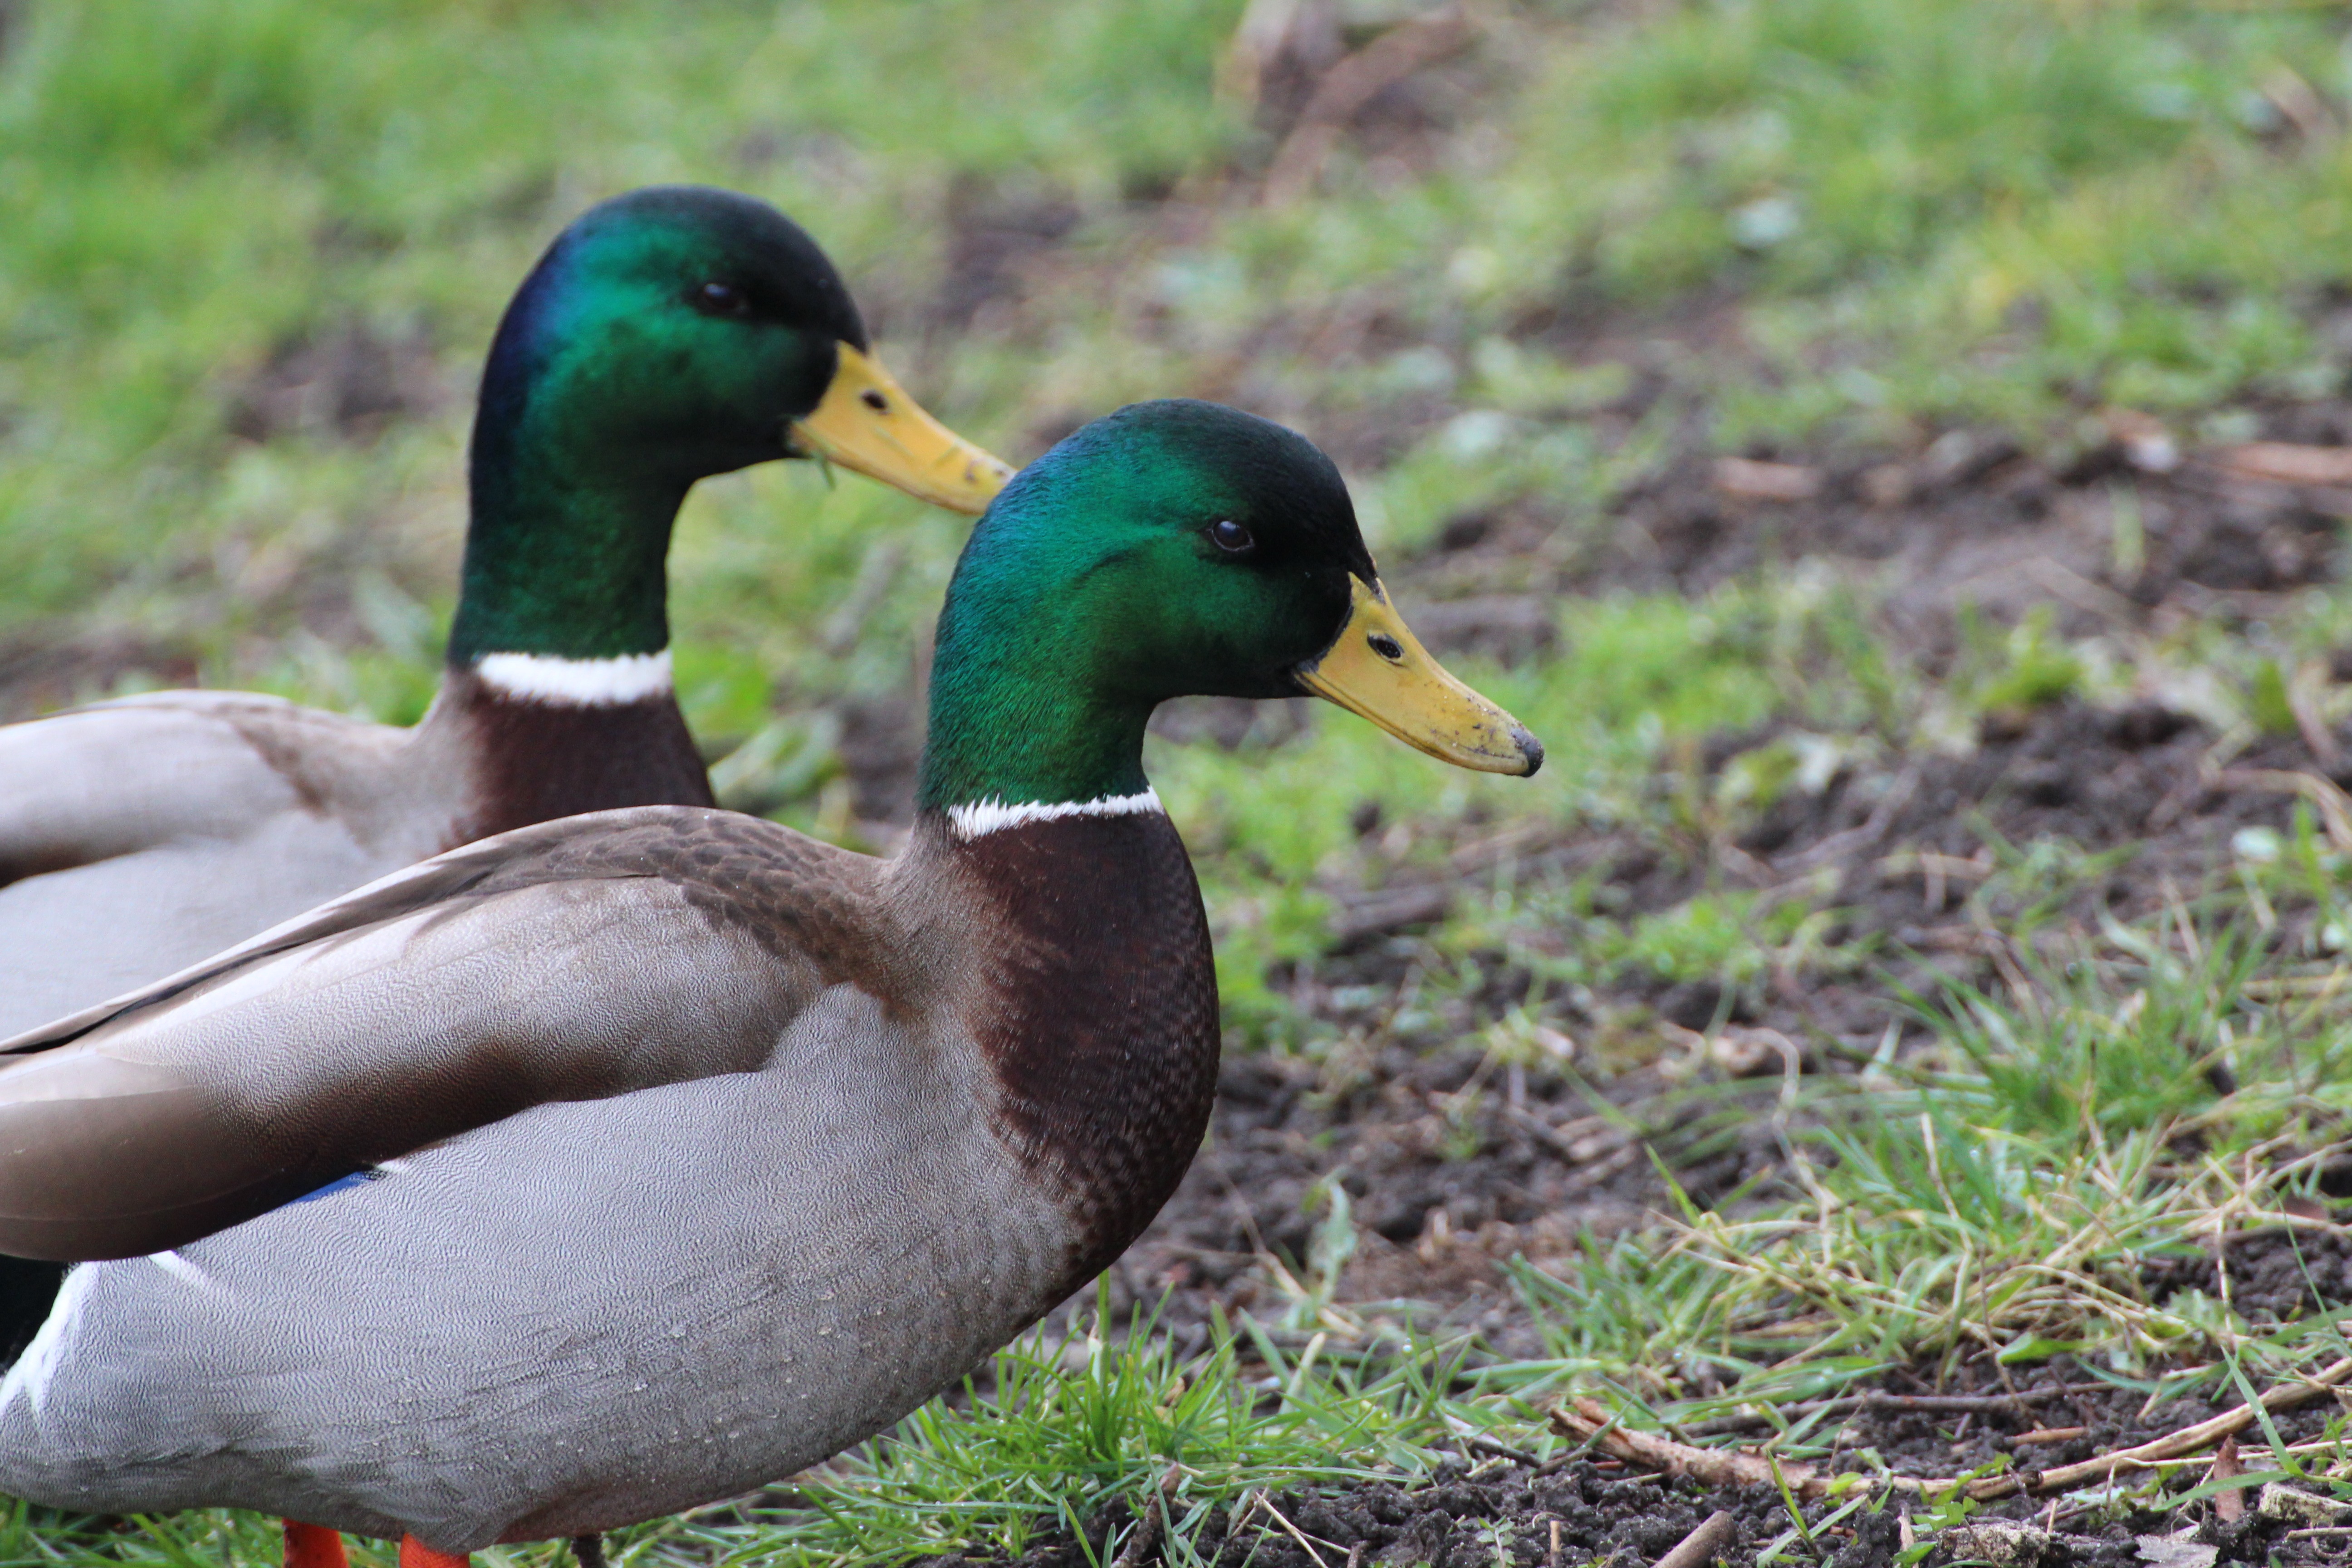
nature, bird, animal, wildlife, beak, feather, fauna, plumage, drake, duck, animals, vertebrate, waterfowl, water bird, animal world, mallard, canard, mallards, ducks geese and swans, entenmaennchen